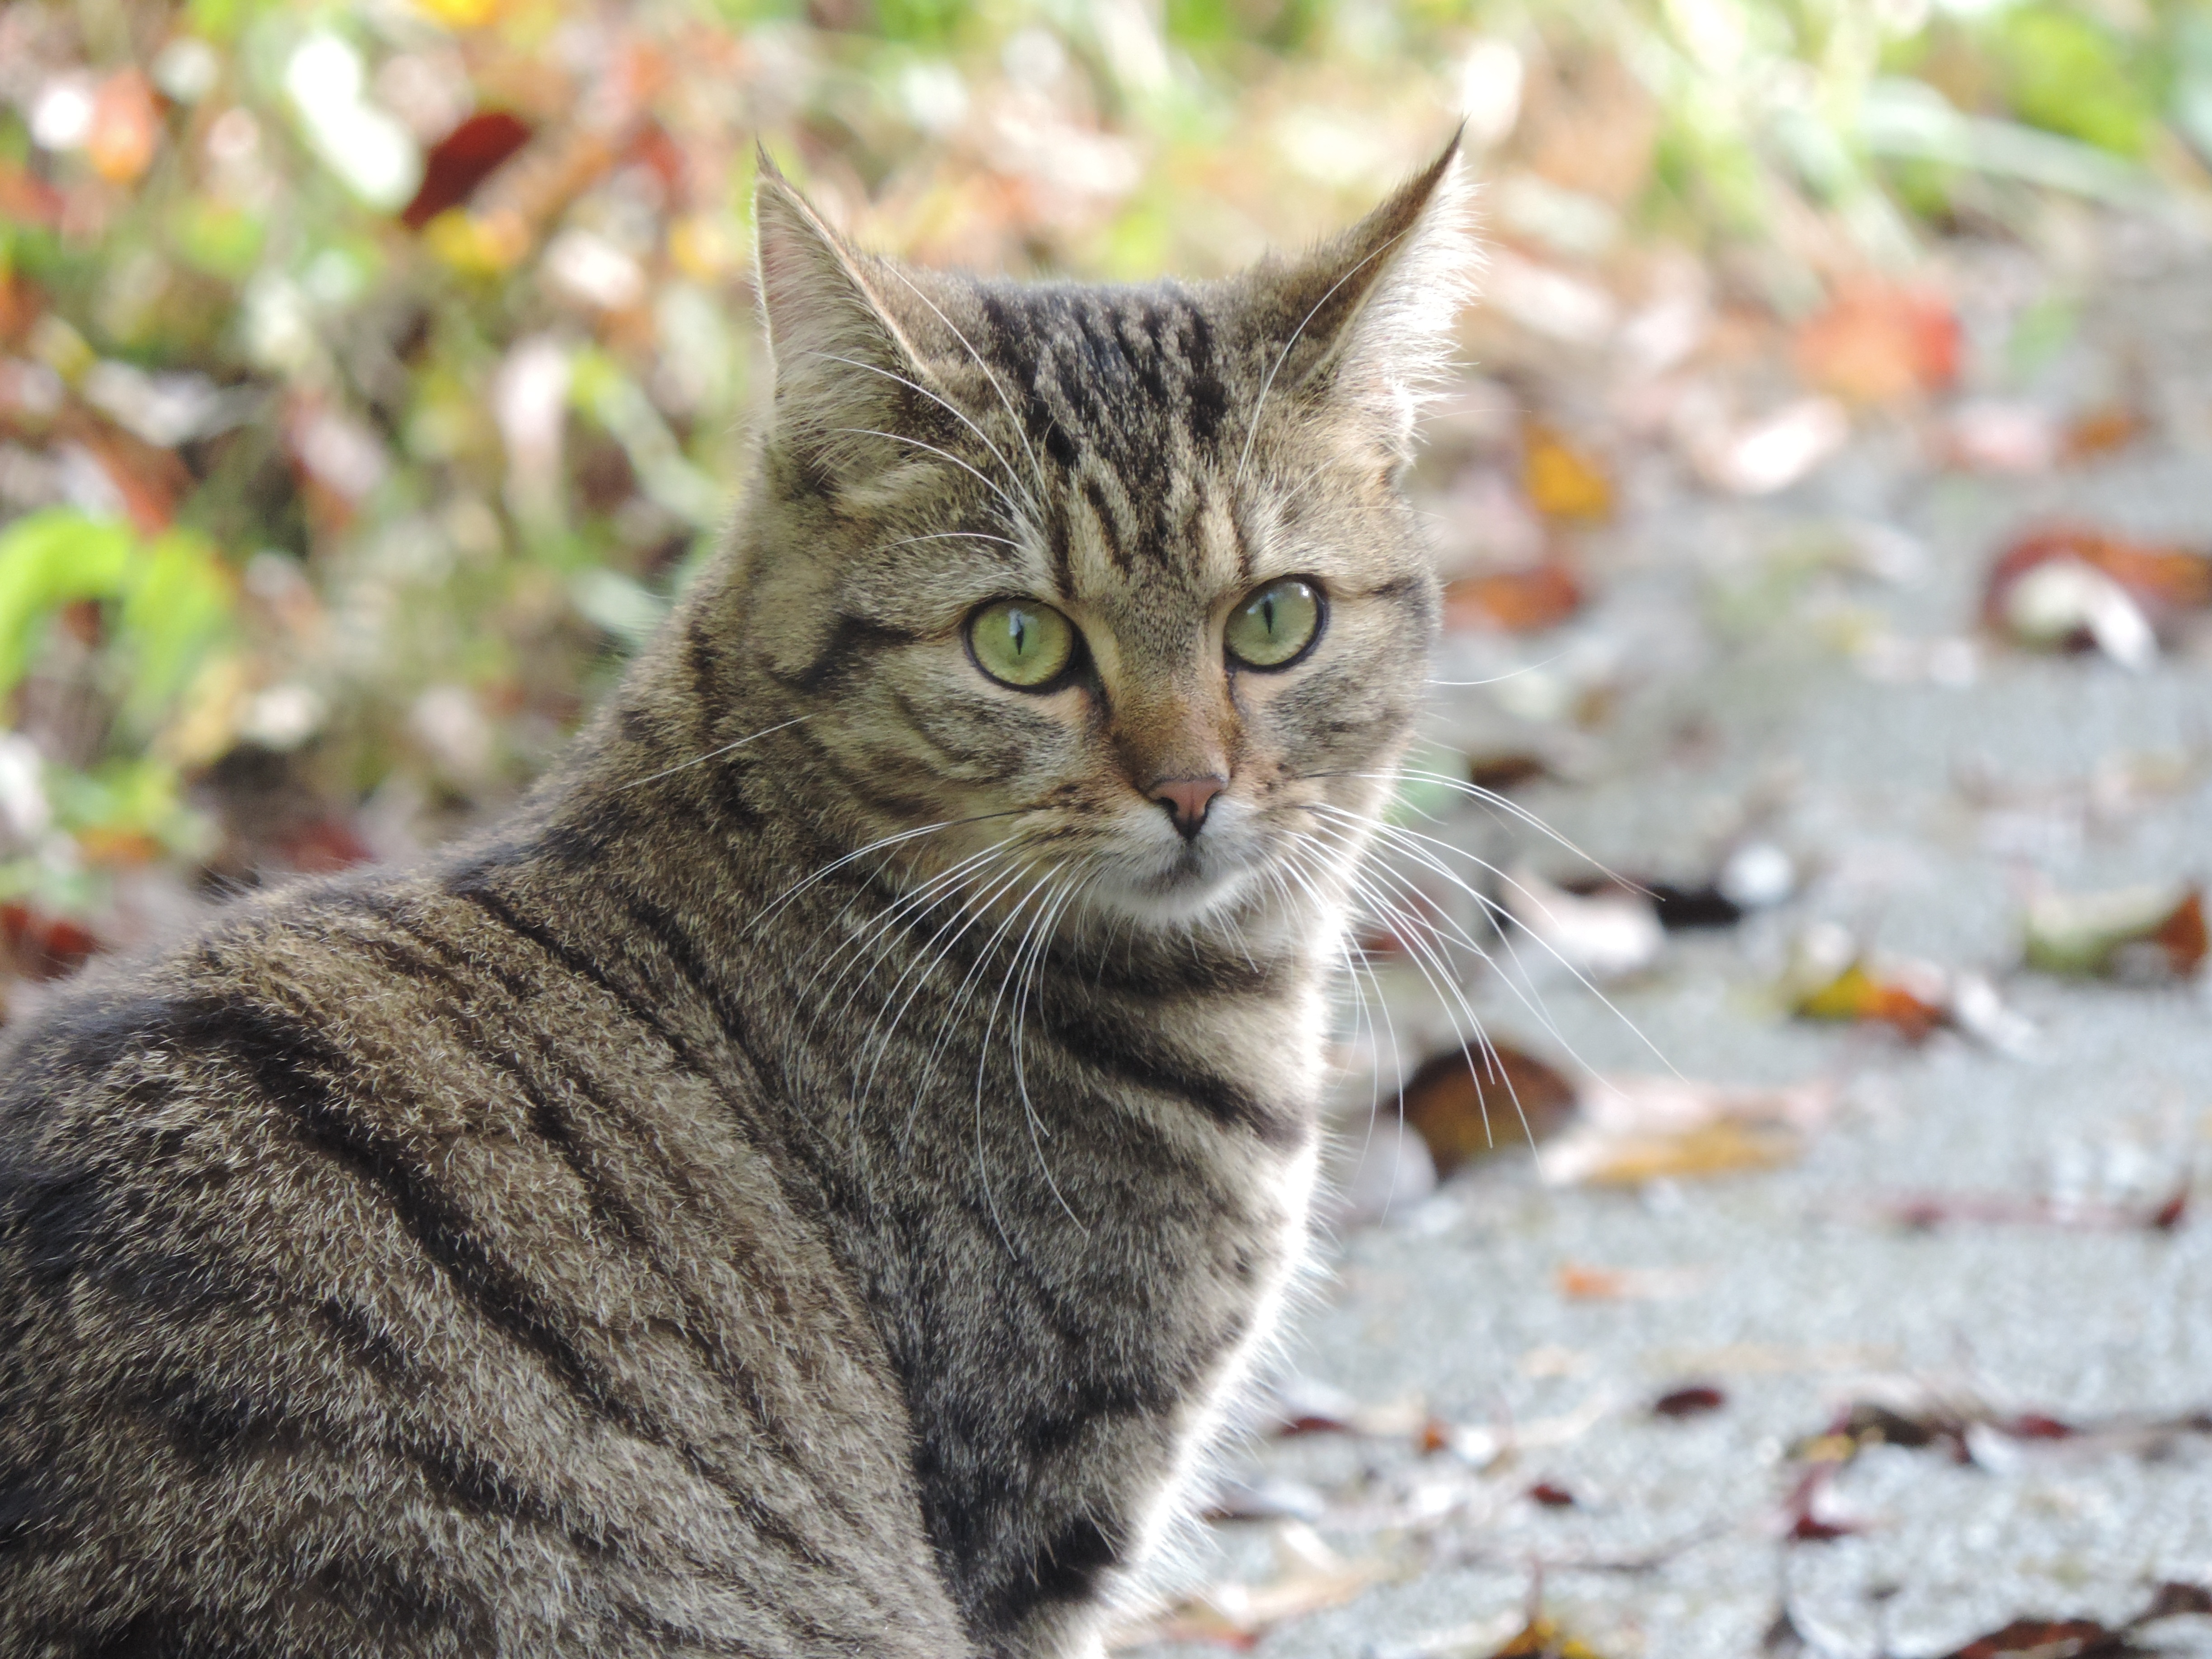
nature, kitten, cat, autumn, mammal, fauna, whiskers, vertebrate, domestic cat, tiger cat, tabby cat, european shorthair, wild cat, small to medium sized cats, cat like mammal, domestic short haired cat, pixie bob, rusty spotted cat